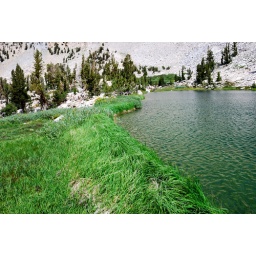
No fish in this lake